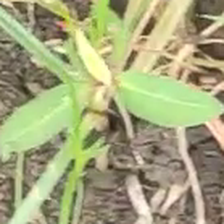
Weed species: Moti_dudhi(Euphorbia_geneculata_L)